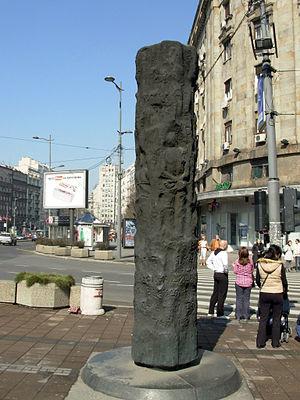
Cet article recense les monuments à la Seconde Guerre mondiale en Serbie.